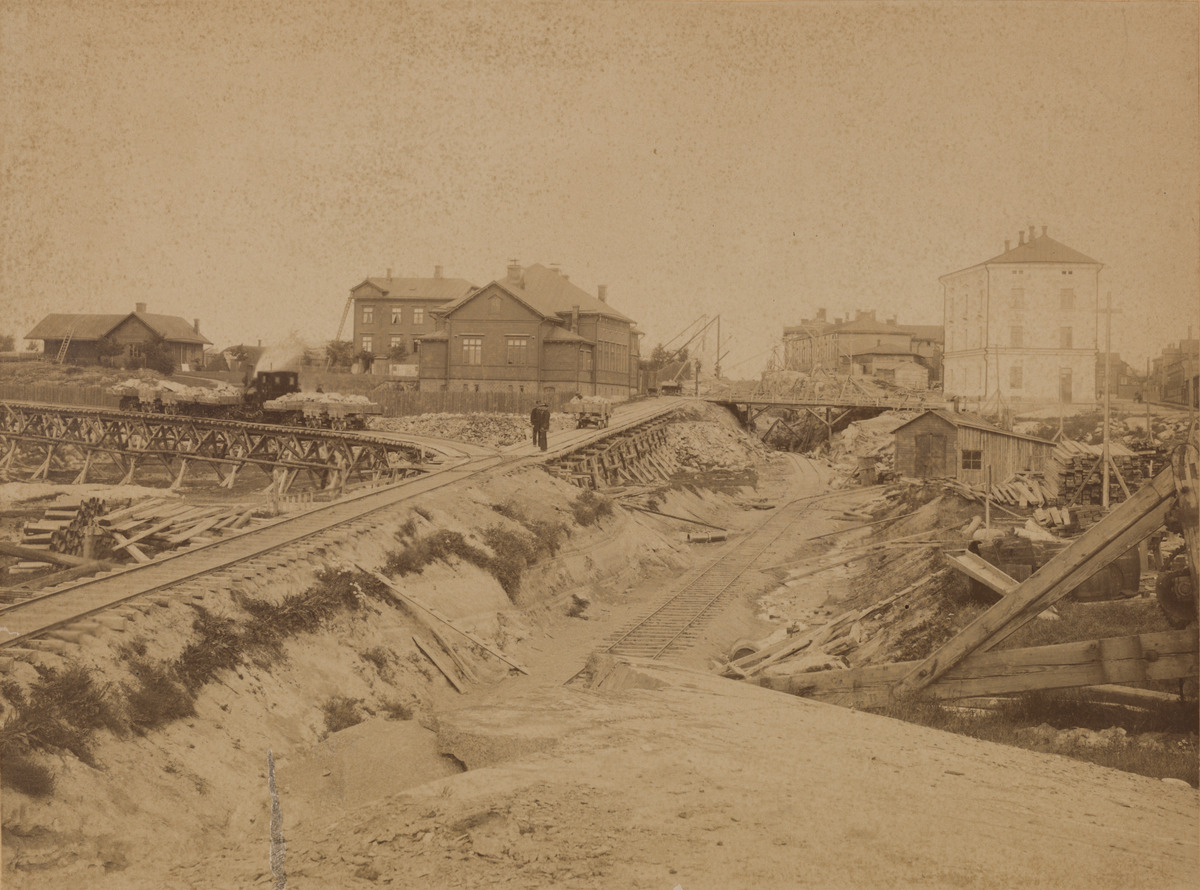
Satamarataa rakennetaan Marian sairaalan kohdalla
sisällön kuvaus: Satamarataa rakennetaan Marian sairaalan kohdalla. Oikealla vaalea kivitalo, Työmiehenkatu 2, sen takana puutaloja, Lapinlahdenkatu 14. mustavalkoinen
Ajankohta: kuvausaika 1905
Paikka: Suomi, Uusimaa, Helsinki, Kamppi Helsinki, Työmiehenkatu 2. Lapinlahdenkatu 16
Aiheet: liikenne, raideliikenne, junaliikenne, rautatiet, työmaat, rakennustyömaat, rakennukset, puurakennukset, rakennustyöt, rakentaminen